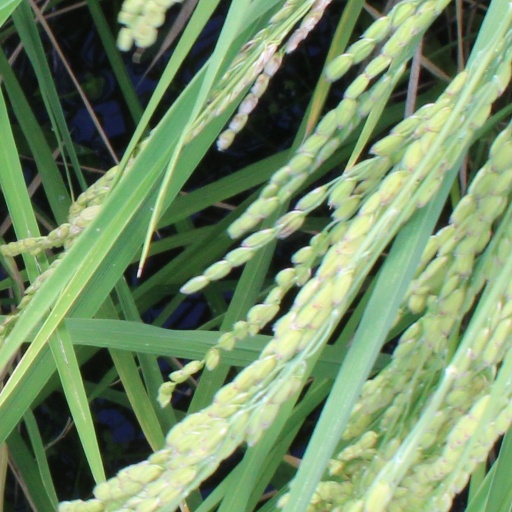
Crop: rice